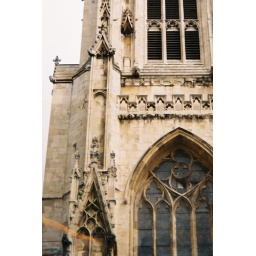
Shoot using 35mm in a box brown camera